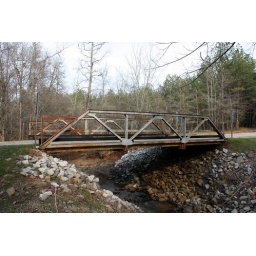
1933 pony truss bridge on SC S-33-117 over Bold Branch in McCormick County, South Carolina